Joe Scanlan (artist)

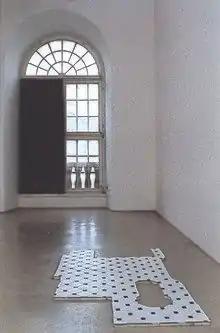
Installation view of Bathroom Floor (1991), documenta IX, Kassel, Germany, 1992

Scanlan quit graduate school in 1986 but remained in Chicago for the next decade as part of a group of young artists and critics intent on expanding the kinds of art being made and discussed in the city, including Theaster Gates, Gaylen Gerber, Michelle Grabner, Hudson, Jin Lee, Kerry James Marshall, Hirsch Perlman, Dan Peterman, Kay Rosen, David Sedaris, and Tony Tasset. Significant exhibitions included his first solo exhibition, "Fairly Recent Work", at Robbin Lockett Gallery; "I, Myself, and Others" at Le Magasin, Grenoble; and "Documenta 9" in Kassel, Germany. About Documenta 9, New York Times art critic Michael Kimmelman wrote: